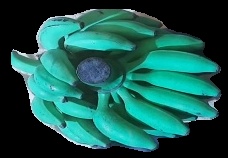
Variety: elakki-bale
Grade: grade3